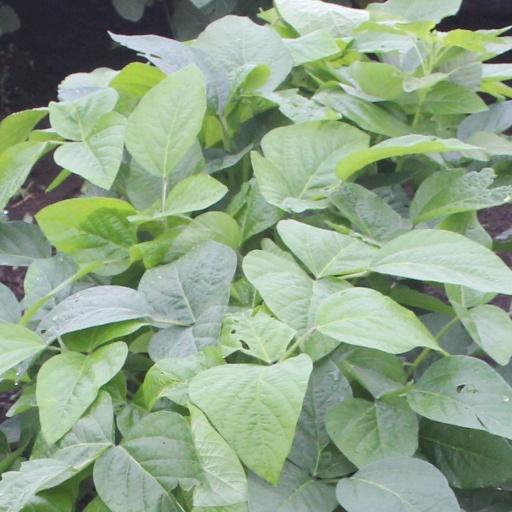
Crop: soybean